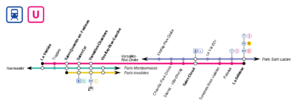
Plan schématique de la ligne U du Transilien avec dessertes parallèles ou complémentaires d'autres lignes Transilien et indication des correspondances (RER, Transilien, métro, tram, autres trains). Version de la ligne en vigueur depuis le 13 décembre 2015.